8th (The King's) Regiment of Foot

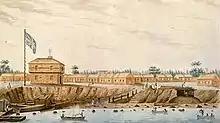
Fort York depicted in 1804.

In April 1813, two companies of the 8th, elements of the Canadian militia, and Native American allies attempted to repulse an American attack on York (present-day Toronto). As the Americans landed on the shoreline, the grenadier company engaged them in a bayonet charge with 46 killed, including its commanding officer, Captain Neal McNeale. The Americans nevertheless overwhelmed the area but subsequently incurred 250 casualties, notably General Zebulon Pike, when retreating British regulars detonated Fort York's Grand Magazine.